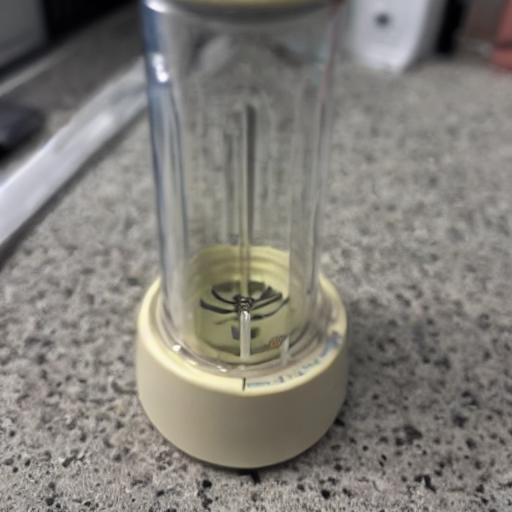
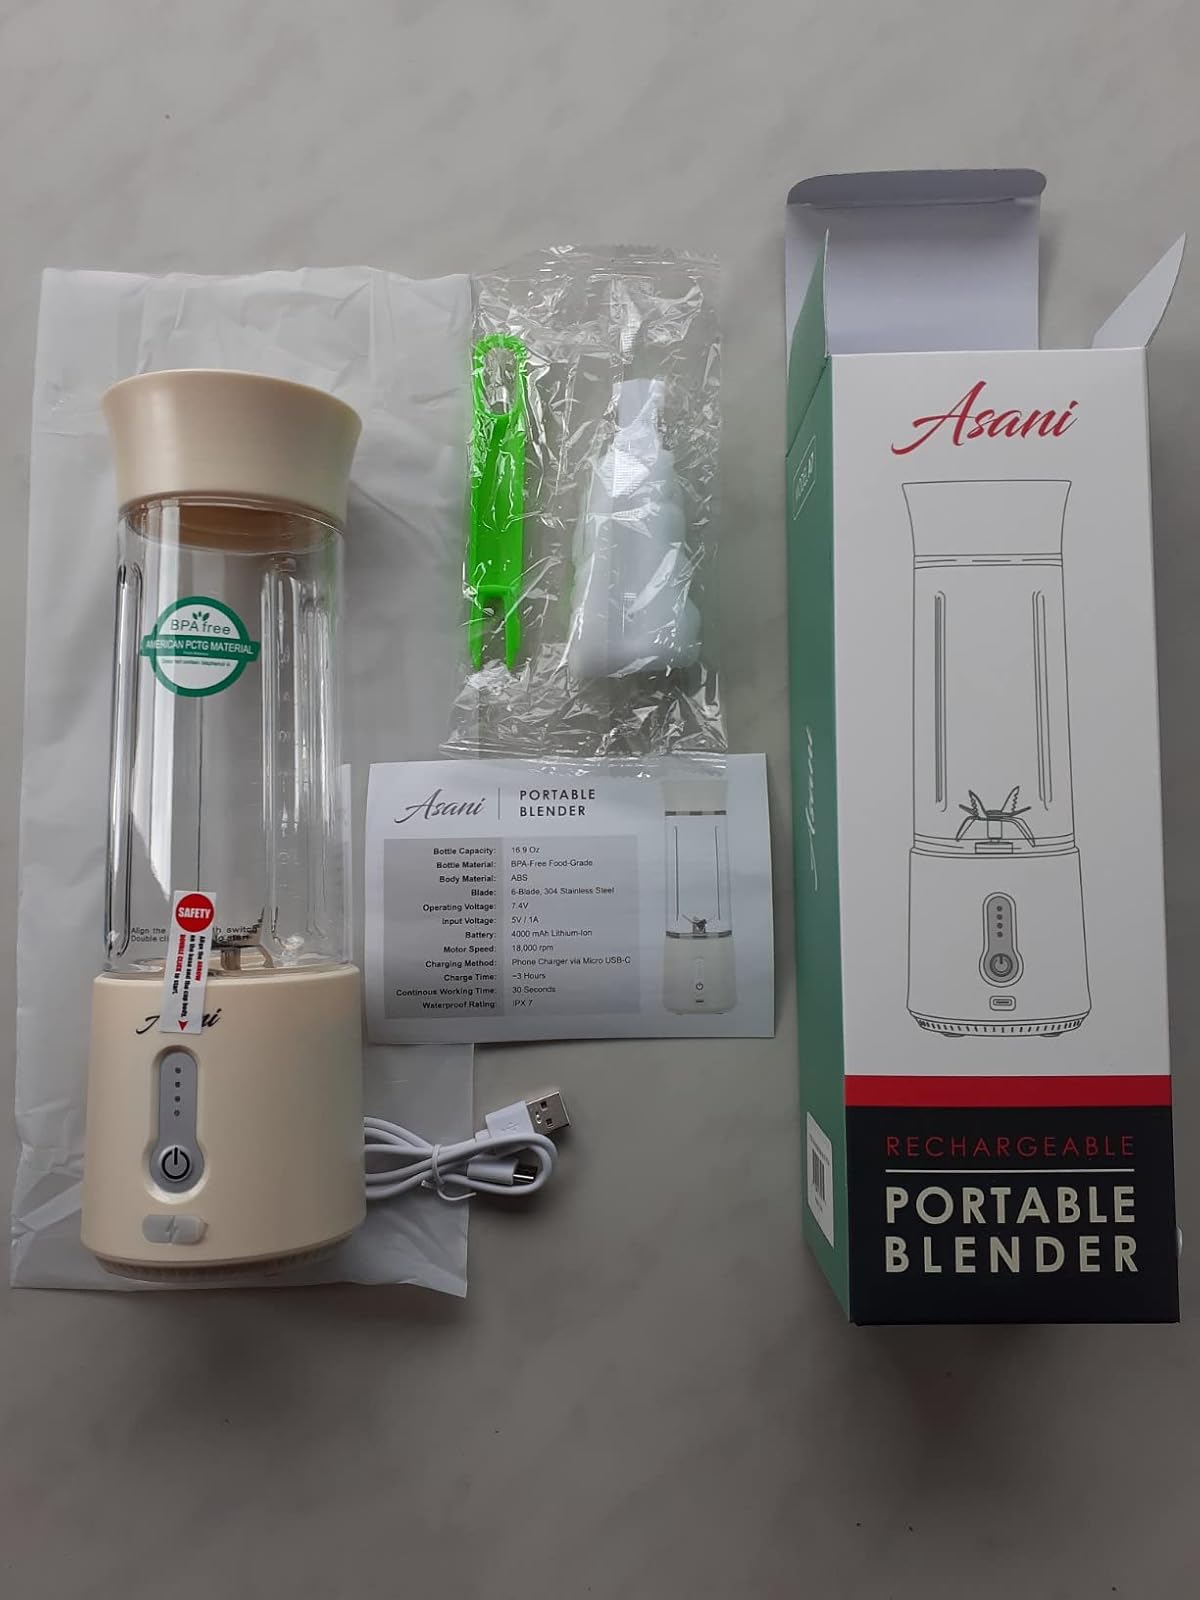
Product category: items_blender
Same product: no